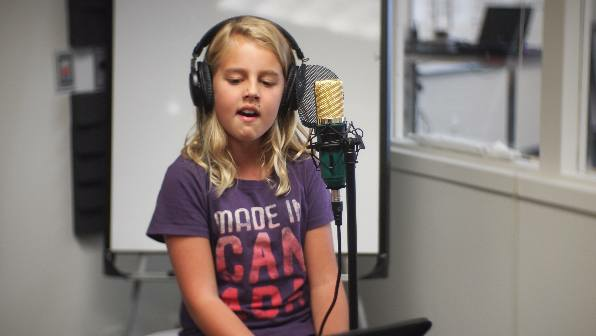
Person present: Yes